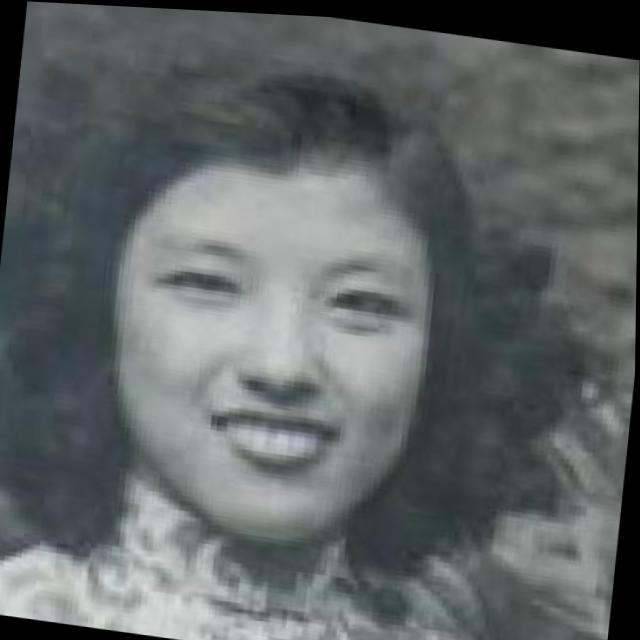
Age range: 21-44